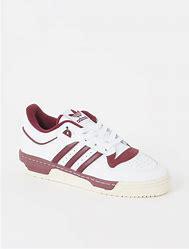
Brand: Adidas
Model: Rivalry 86